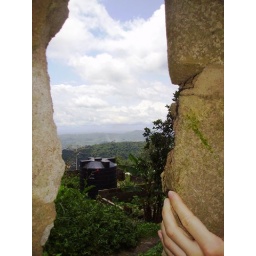
A crack in wall lets you see Ghanaian mountains (and a water tank)